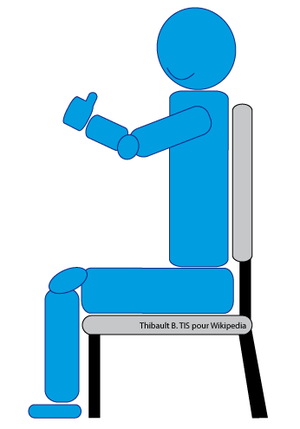
Position assise à adopter sur une chaise pour éviter les escarres
Une escarre, parfois appelée plaie de lit ou ulcère de décubitus, ou encore plaie de pression au Québec, est une lésion cutanée d'origine ischémique liée à une compression des tissus